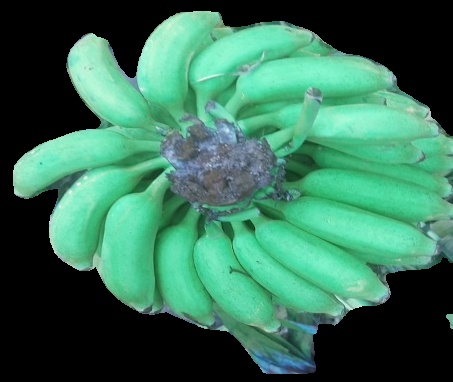
Variety: elakki-bale
Grade: grade1